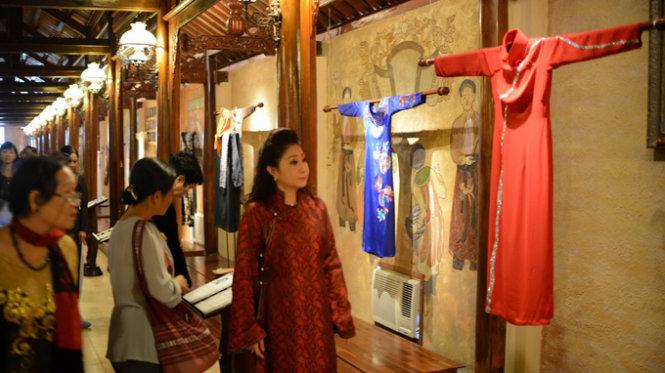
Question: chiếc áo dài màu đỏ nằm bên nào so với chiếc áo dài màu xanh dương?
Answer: chiếc áo dài màu đỏ nằm bên trái chiếc áo dài màu xanh dương